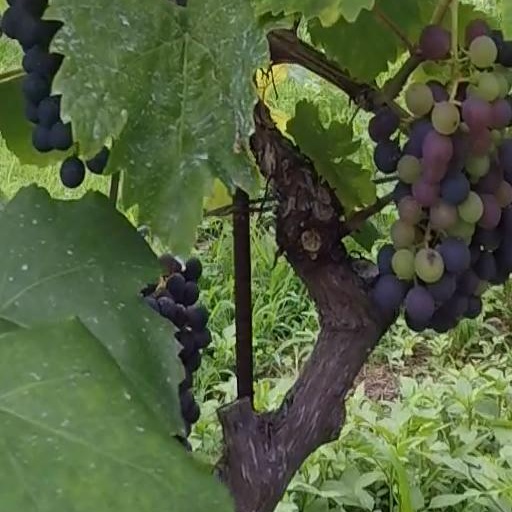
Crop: grape